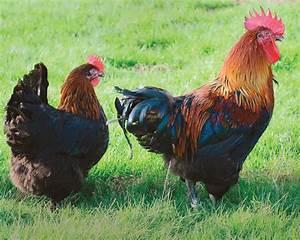
chicken